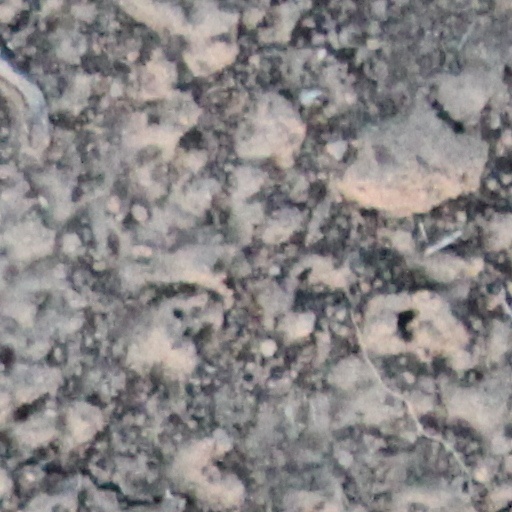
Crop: wheat